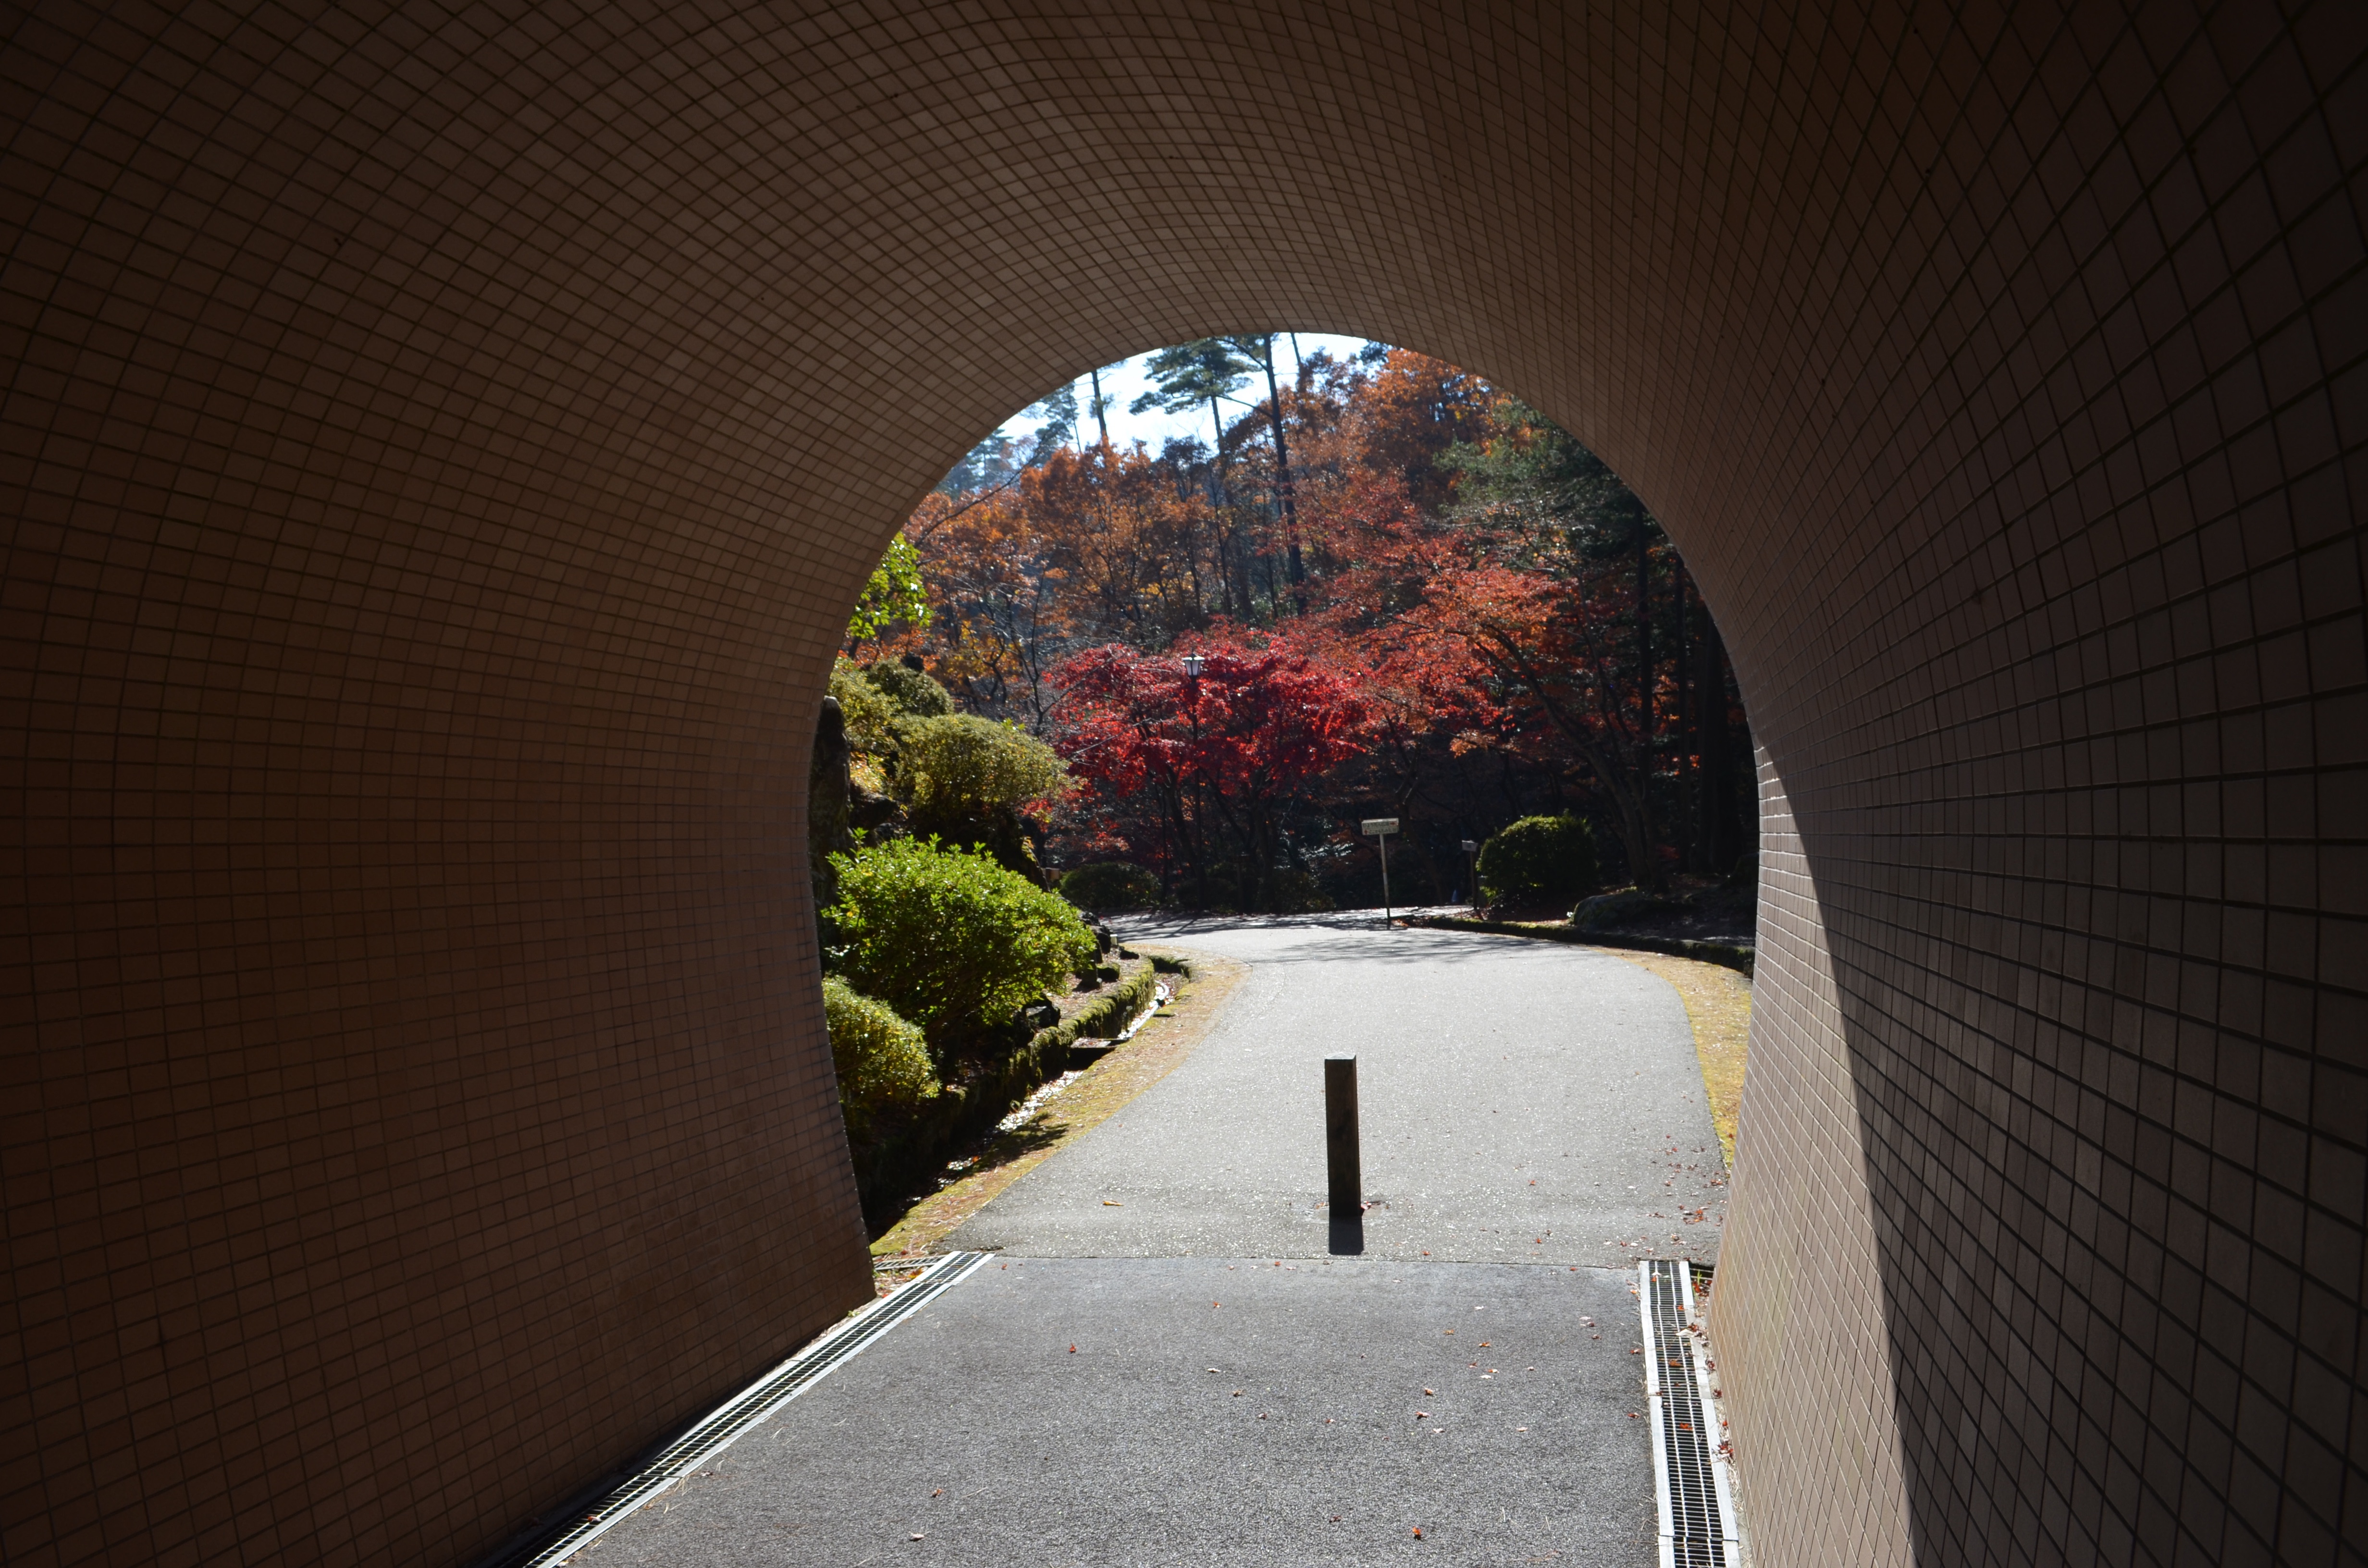
light, architecture, night, photography, sunlight, morning, wall, tunnel, arch, reflection, red, color, shadow, darkness, lighting, infrastructure, snapshot, shape, fisheye lens